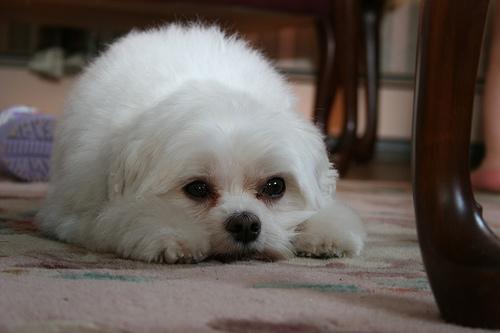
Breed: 249-n000101-Maltese_dog